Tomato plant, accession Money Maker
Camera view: tilt-top (135 deg); turntable rotation: 0 degrees
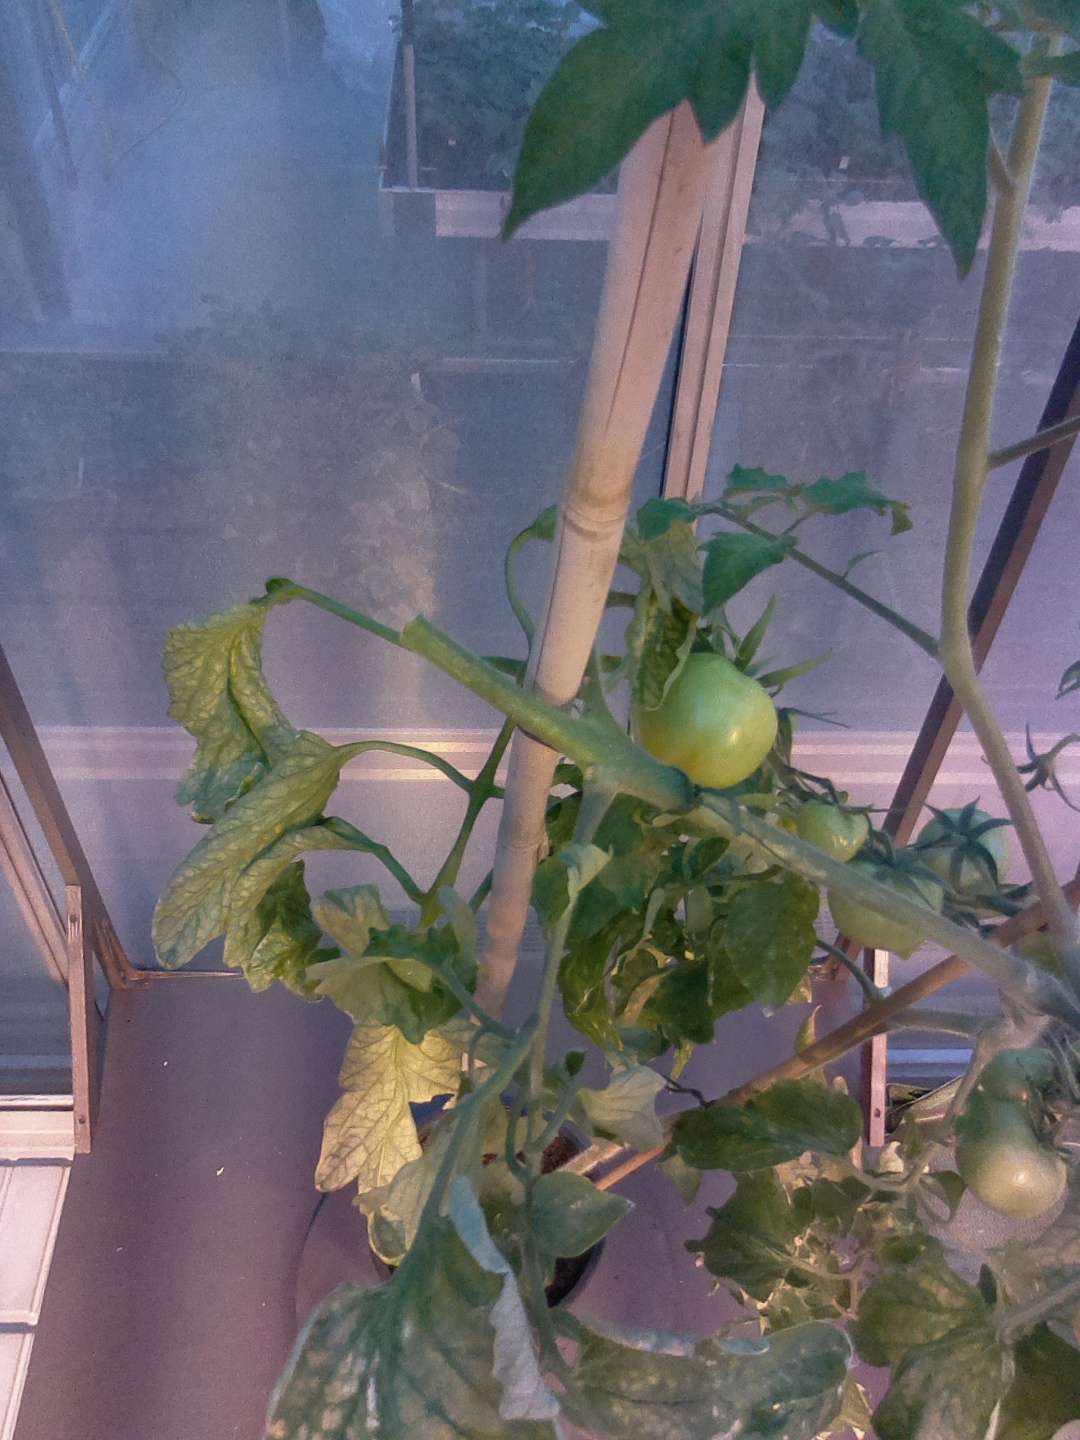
BBCH growth stage 79: 90% -100% of final fruit size